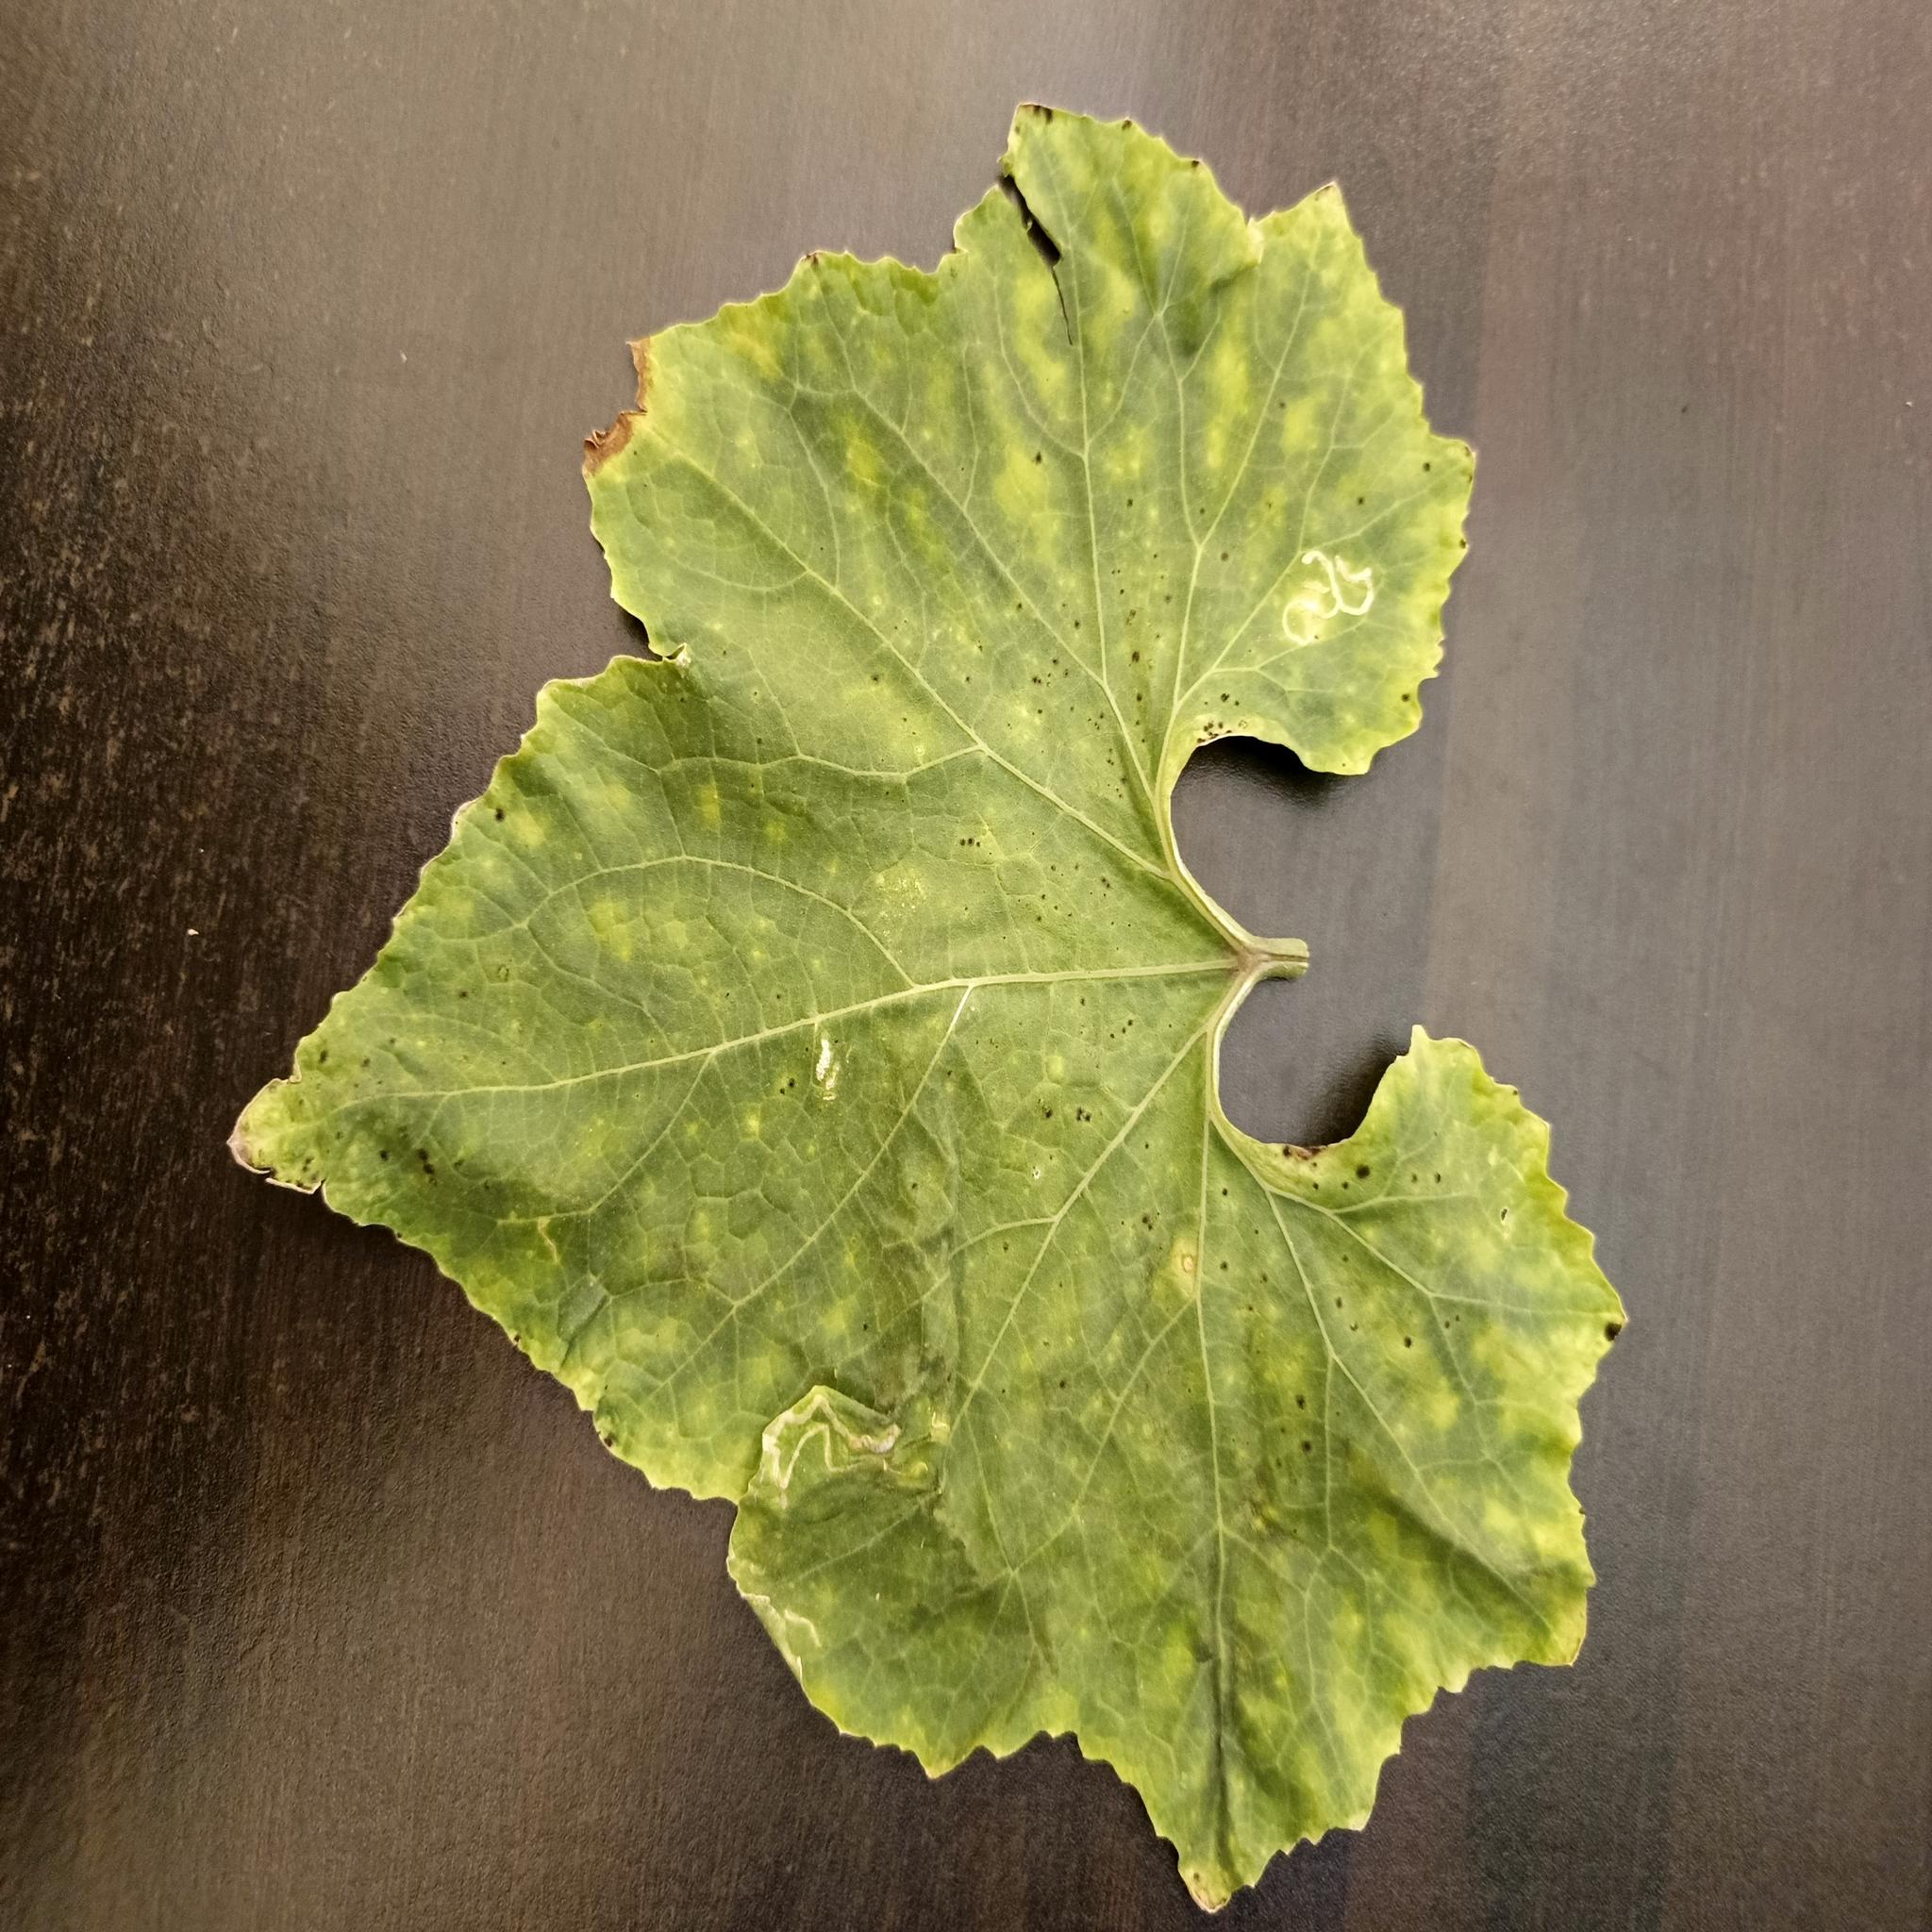
Label: Leaf curl